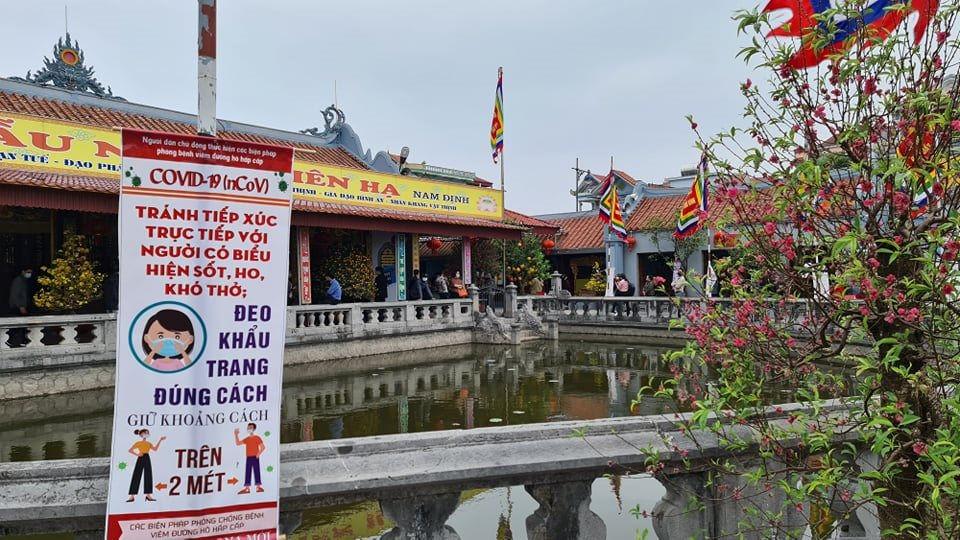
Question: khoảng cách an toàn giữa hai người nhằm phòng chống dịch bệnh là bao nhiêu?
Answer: khoảng cách an toàn là 2 mét